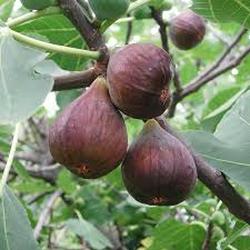
Label: Fig